Sydney to Hobart Yacht Race

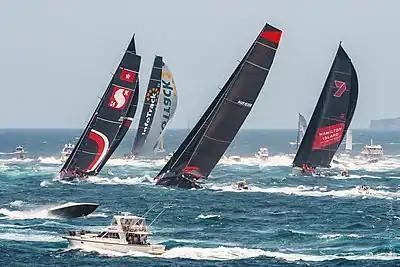
InfoTrack leads the fleet through Sydney Heads and south to Hobart in ideal, if smoky conditions at the start of the 75th Sydney to Hobart Yacht Race in 2019

The Rolex Sydney Hobart Yacht Race is an annual oceanic yacht racing event hosted by the Cruising Yacht Club of Australia, starting in Sydney, New South Wales, on Boxing Day and finishing in Hobart, Tasmania. The race distance is approximately . The race is run in conjunction with the Royal Yacht Club of Tasmania, and is widely considered to be one of the most difficult yacht races in the world.